Matabeleland South Volleyball Association

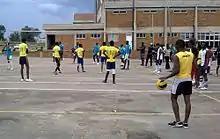
Jessie Mine vs ZRP Gwanda, 2015

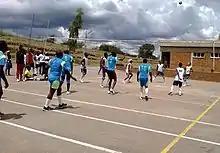
ZRP Gwanda vs Filabusi Wildones, 2015

The 2016 season kick-started in March 2016. There were initially nine men and two women teams participating. Due to lack of travel funds by teams, the league was reduced to four men's teams and no women league. The league was re-branded "The MSVA Super 4", composed of Izihlobo, ZRP Gwanda, Jessie Mine and Gwanda Government. However, the league was cancelled with only one match played, Izihlobo beating ZRP Gwanda, 3–1.